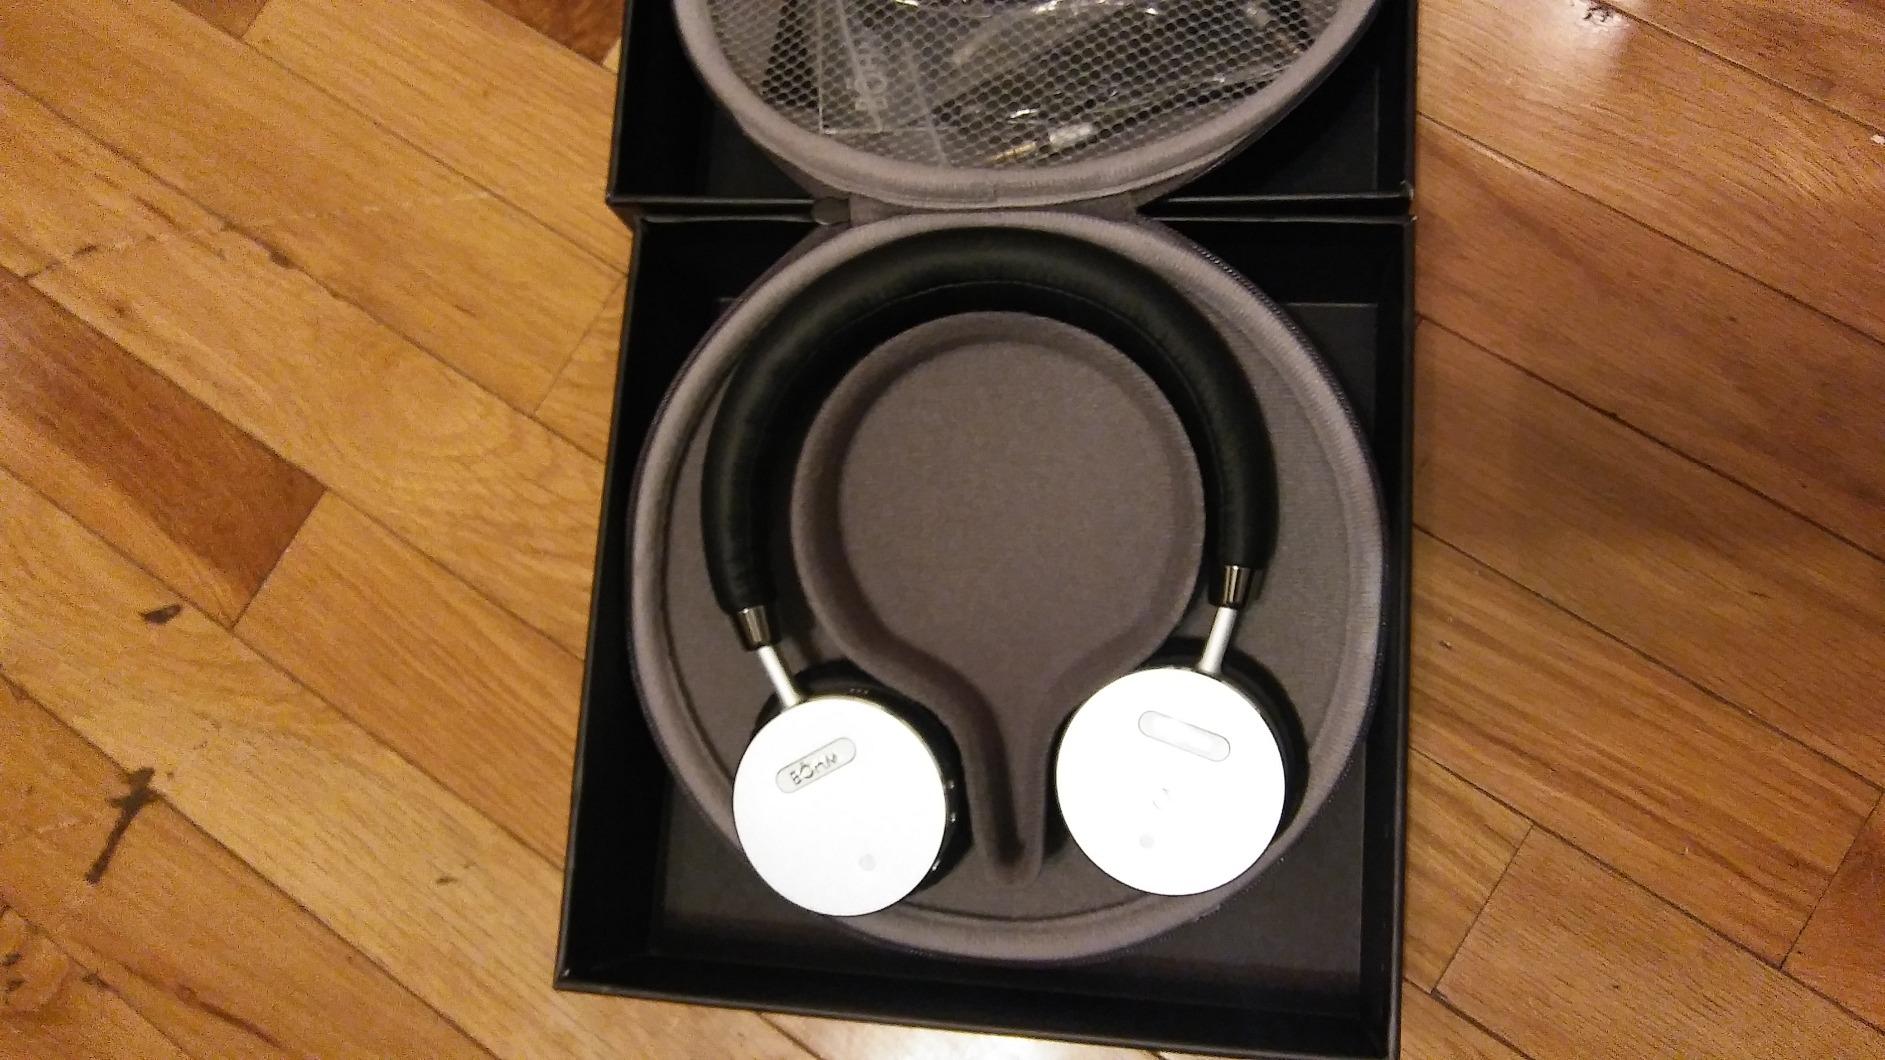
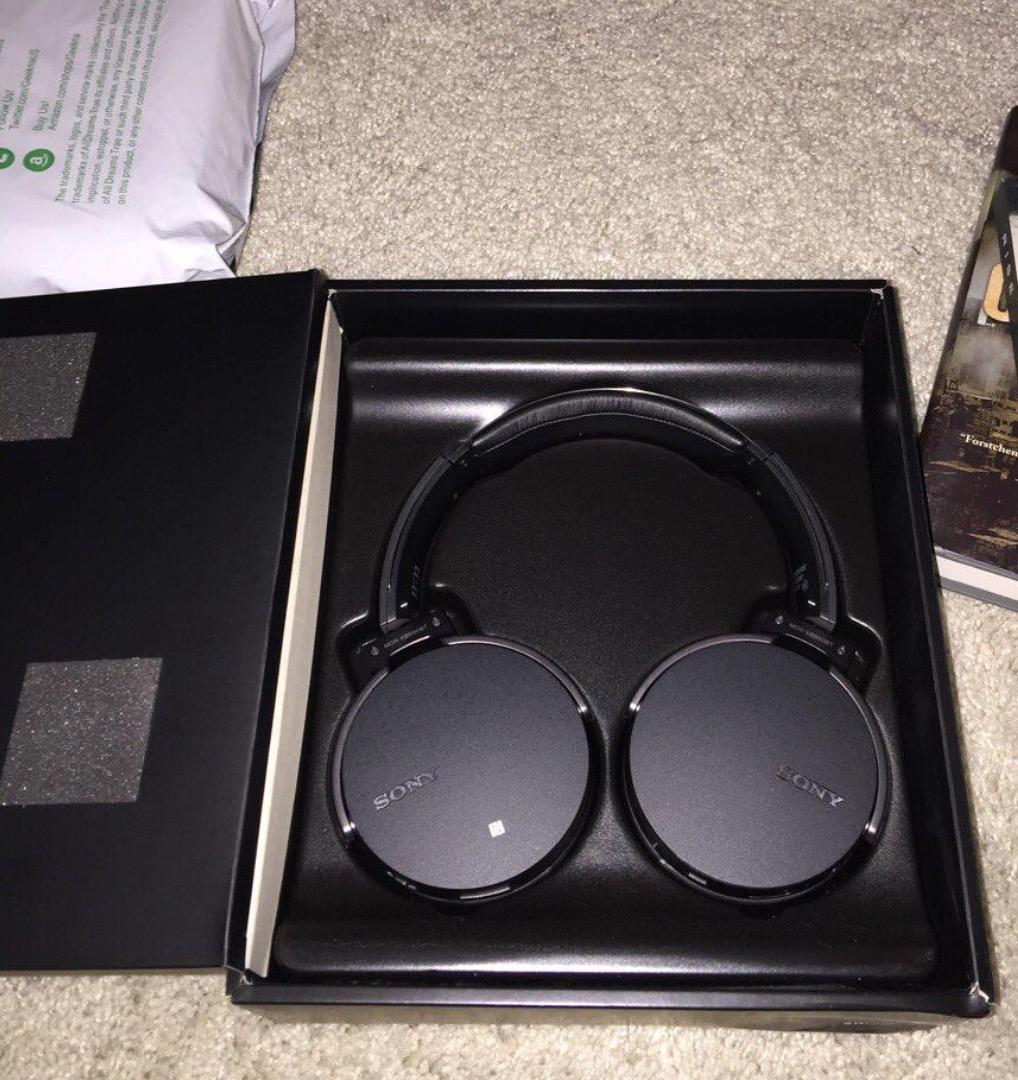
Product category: headphones
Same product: no